Witchblade (2006 TV series)

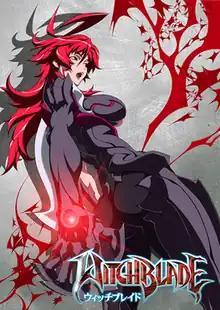
Key visual of the series

is a Japanese anime television series loosely based on the American comic book of the same name. It was directed by Yoshimitsu Ōhashi, with Yasuko Kobayashi handling series scripts, Makoto Uno designing the characters, and Masa Takumi composing the music. The series was broadcast for 24 episodes on CBC and TBS from April to September 2006. A packaged version of the series in eight DVD volumes was released, followed by a DVD box version released in 2008.